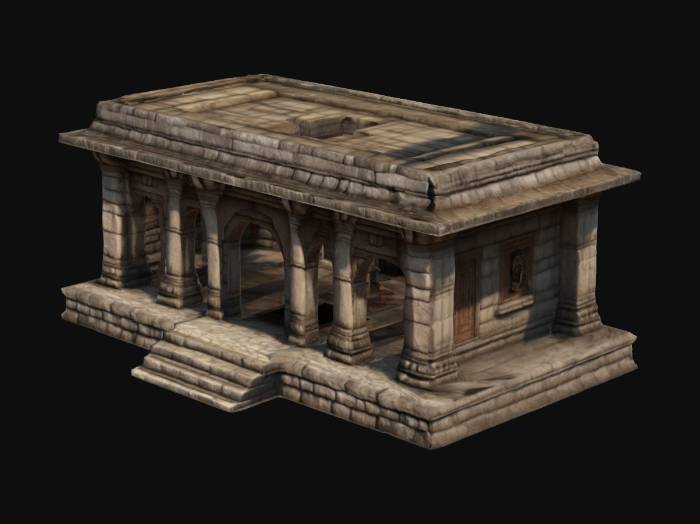
미적 점수 (1~10점): 3